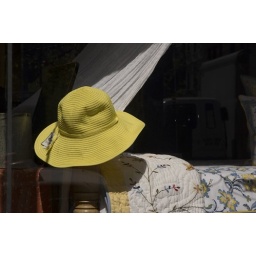
yellow hat in store window